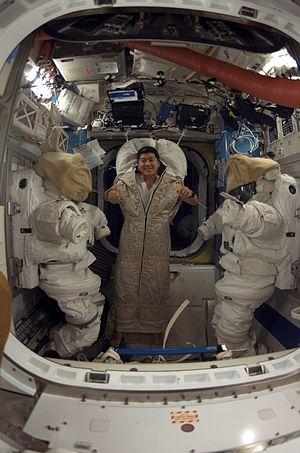
Un sac de couchage est un sac garni de matière isolante dans lequel on se glisse pour dormir et pour lutter contre les intempéries et le froid. Le principe du sac de couchage consiste à emprisonner dans son enveloppe une quantité importante d'air qui va jouer un rôle d'isolant, permettant au corps de conserver sa chaleur. Ce n'est pas le duvet ou les fibres contenus dans le sac qui constituent l'isolant, mais l'air qu'ils emprisonnent grâce à leur « gonflant ».